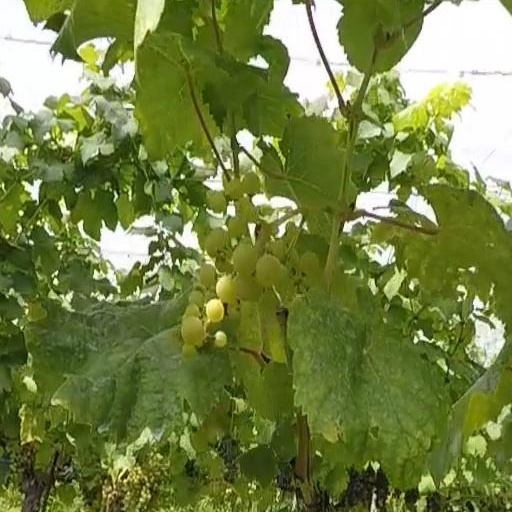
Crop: grape